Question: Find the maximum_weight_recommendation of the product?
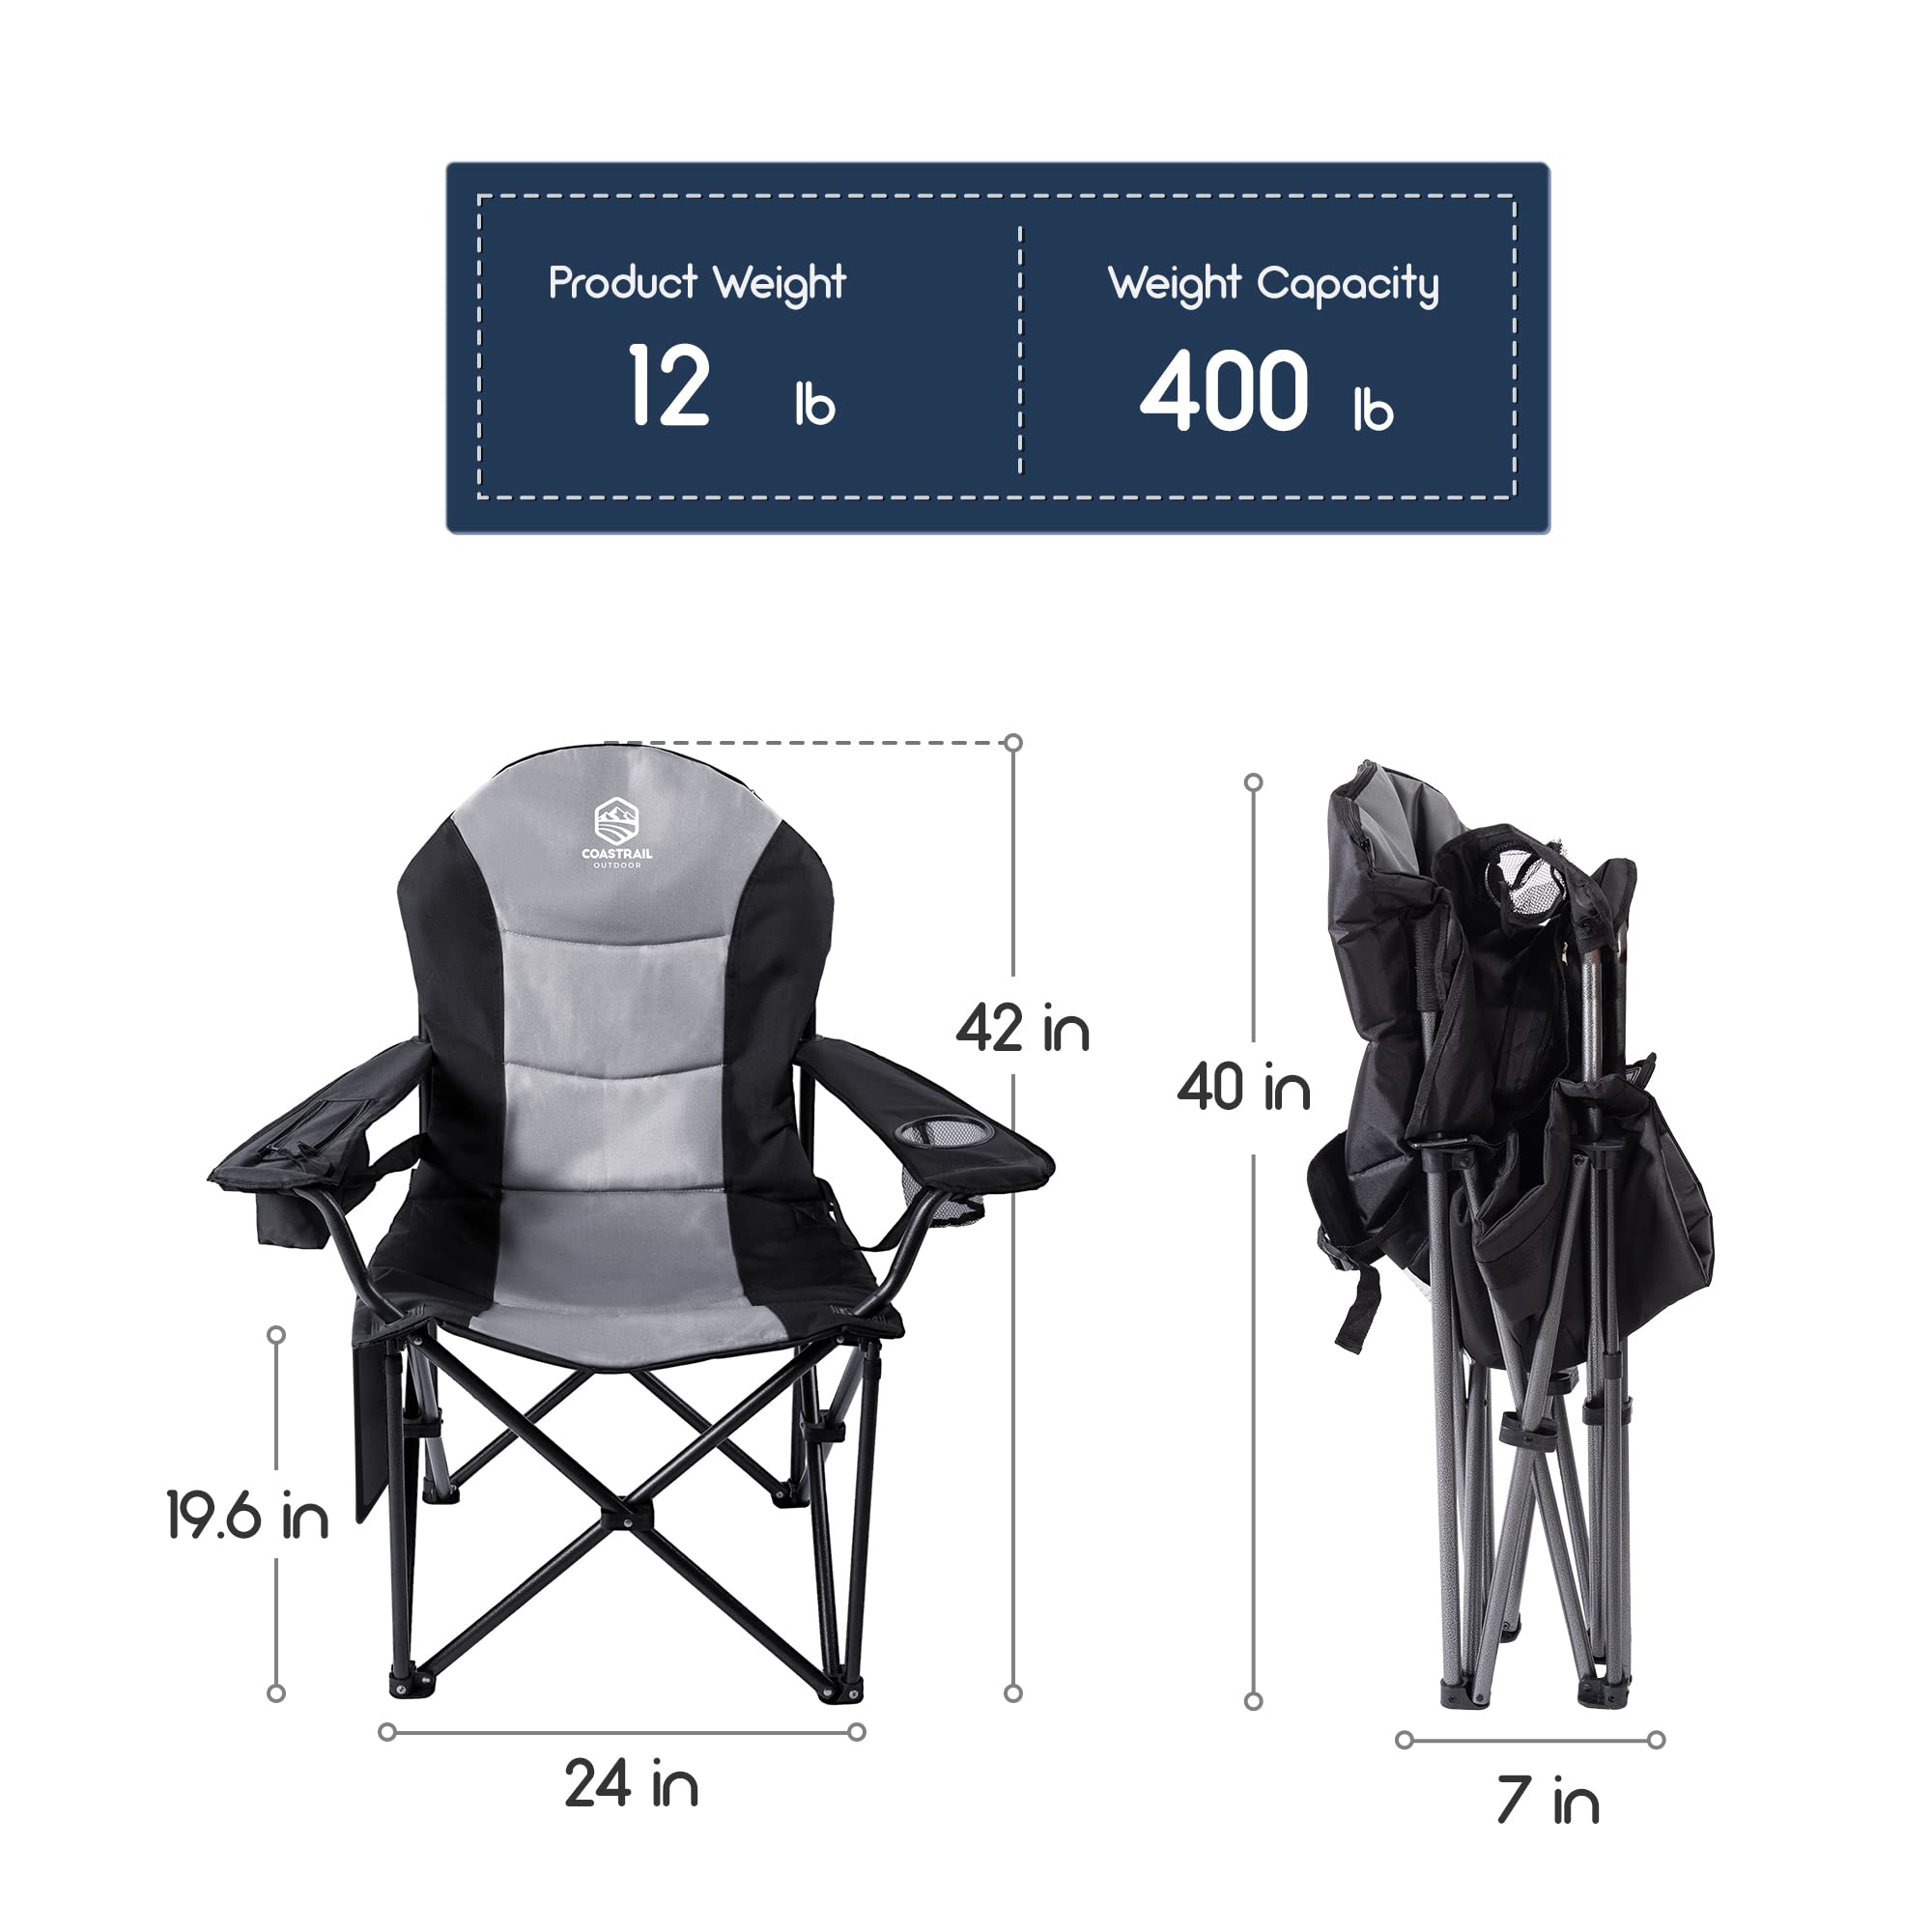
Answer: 400 pound